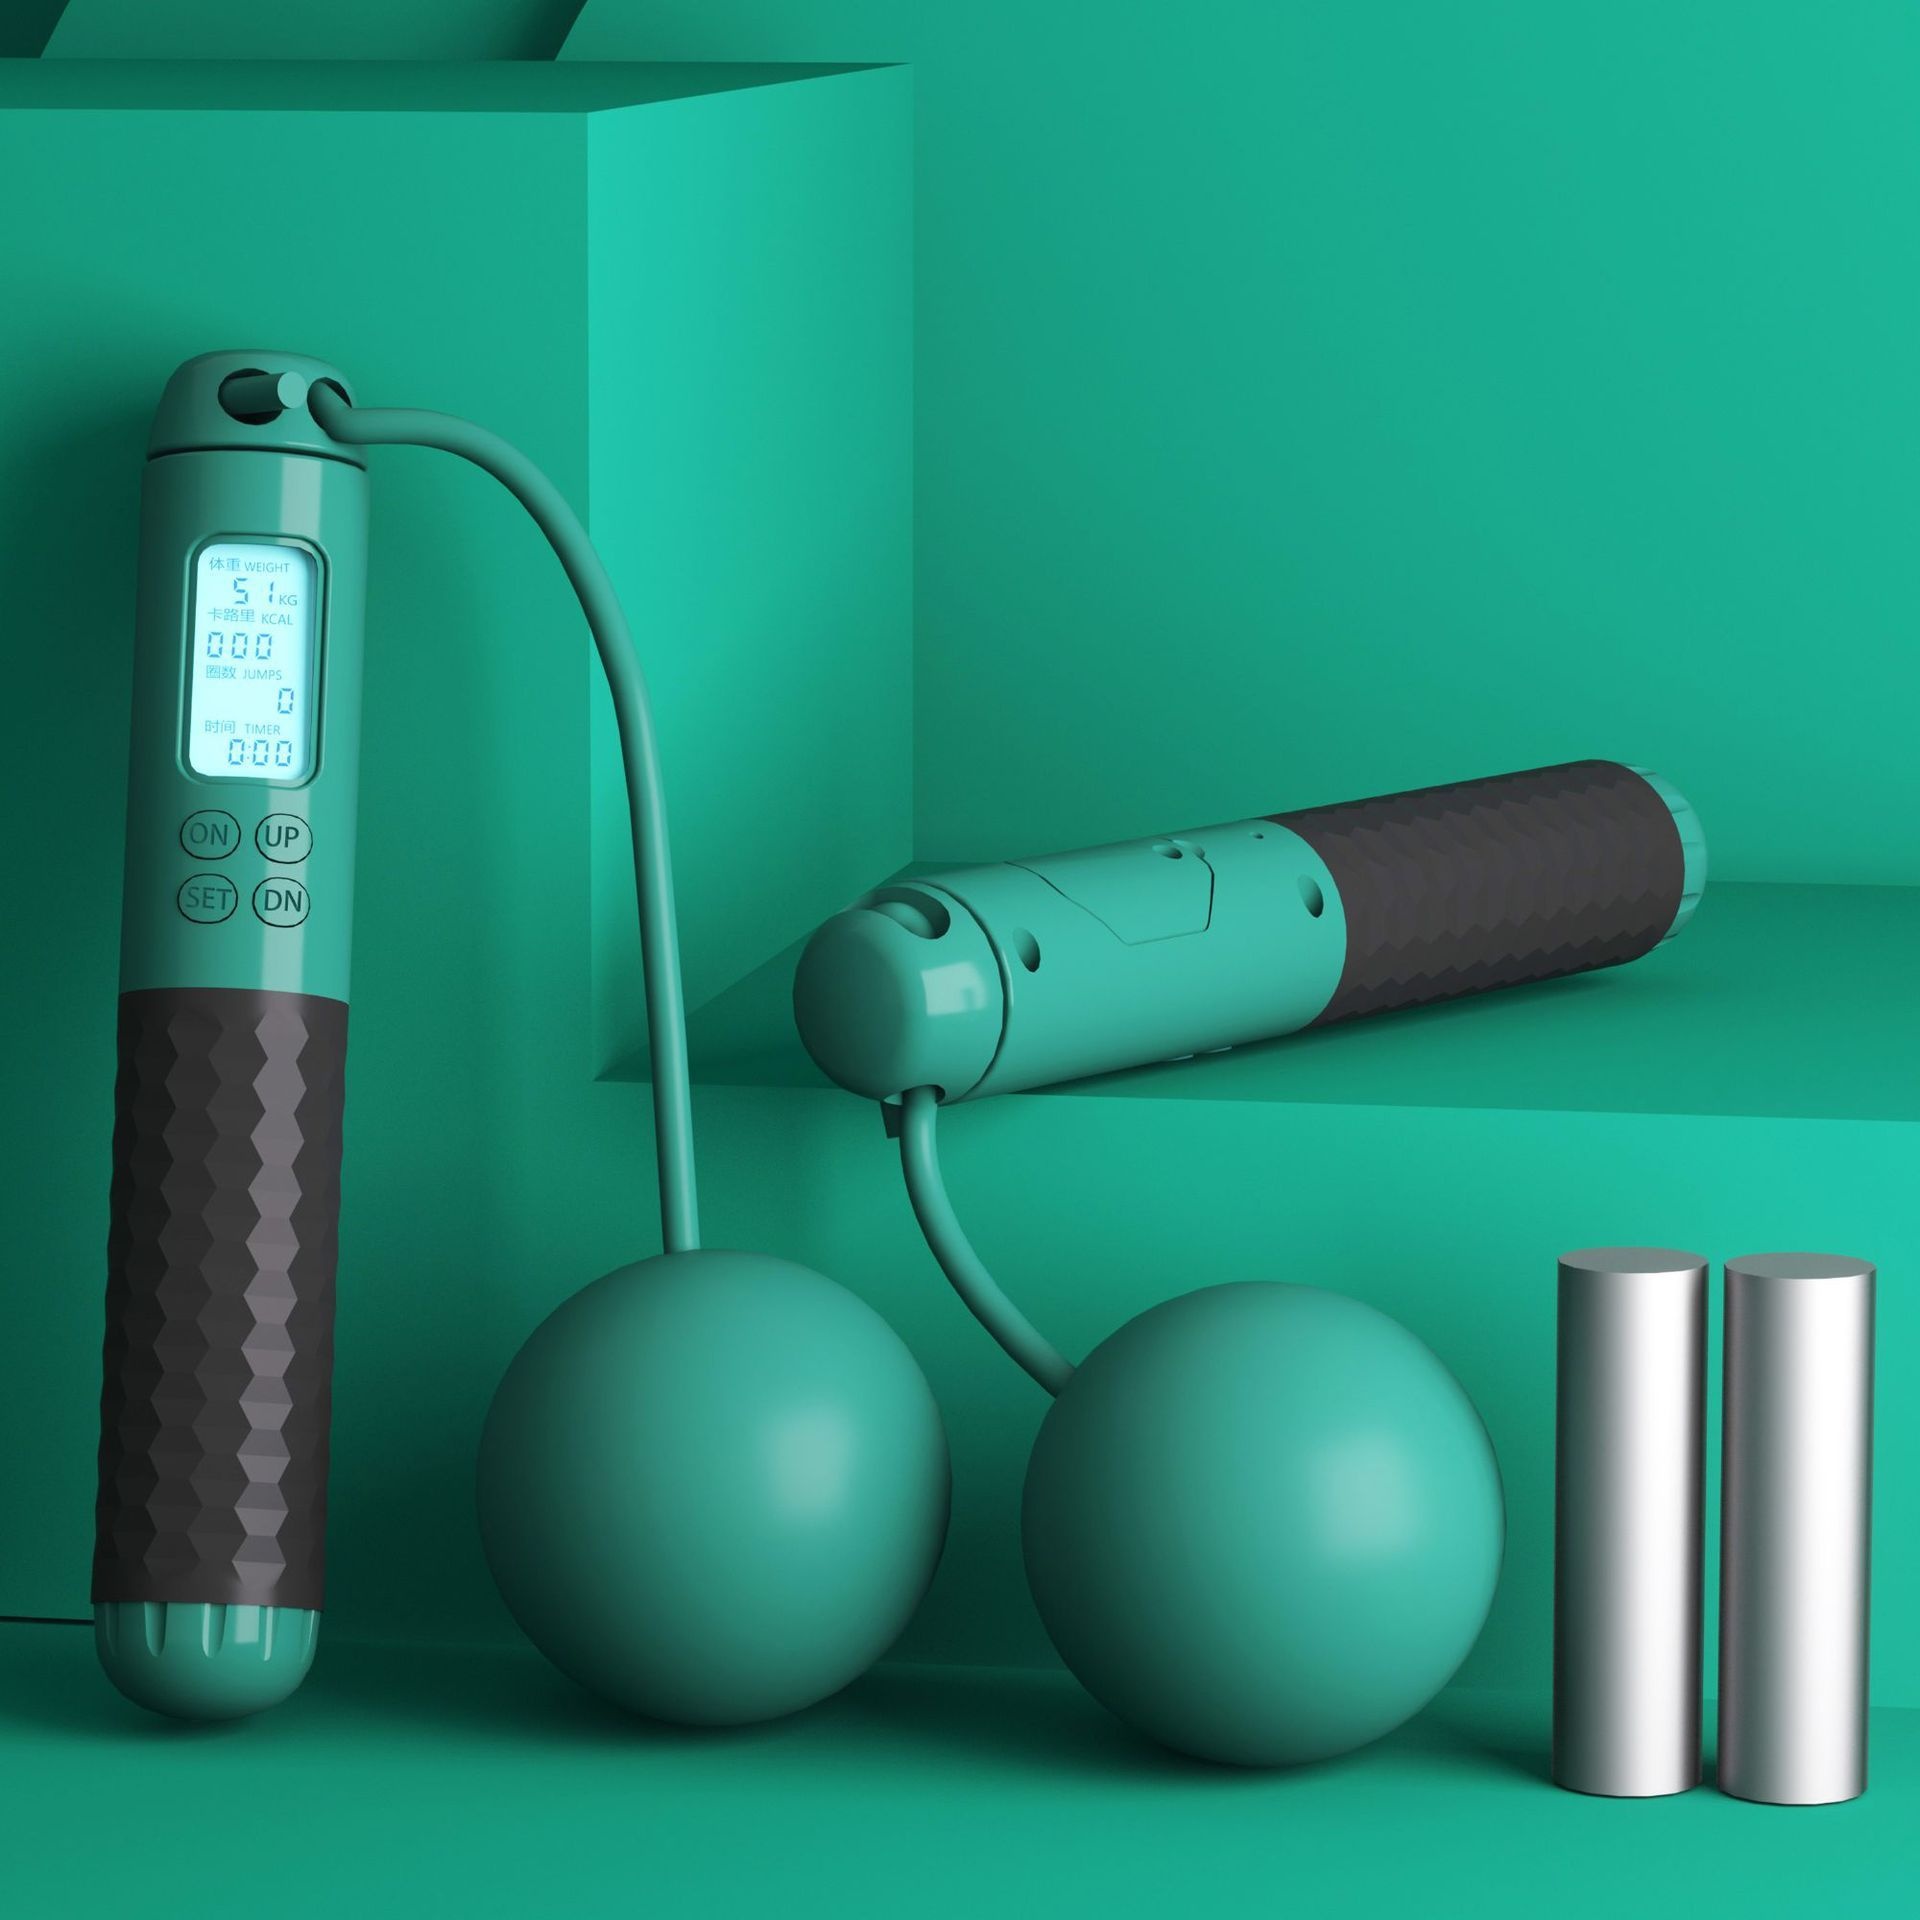
Fitness Exercise Weight Carrying Cordless Counting Jumping Rope
Fitness Exercise Weight Carrying Cordless Counting Jumping Rope Product Introduction: Product Name: Smart Count Dual Use Jumping Rope Cordless ball diameter: 65MM Long steel wire rope diameter: 6MM Handle material: PVC+silicone Weight of the load-bearing handle: 465g (adjustable) Standard handle weight: 140G Cordless ball weight: 110G Cordless ball material: TPR+PP Total length of long steel wire rope: 3M Packing list: 1* Jumping Rope 9186082062662-CJJT1835199-
Brand: Gym From House
Category: Sporting Goods > Fitness & General Exercise Equipment > Cardio > Jump Ropes